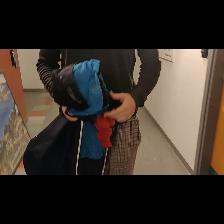
Label: Human